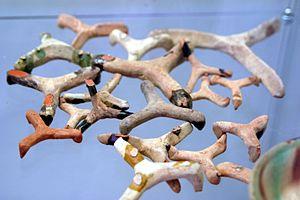
Alcazaba de Malaga, Espagne
Une pernette est un support, généralement en argile réfractaire, qui permet d'éviter que les poteries ne se touchent dans le four durant la cuisson.